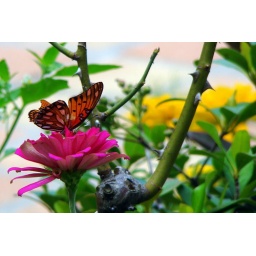
Taken in front of Carmel Temple, through the front office window